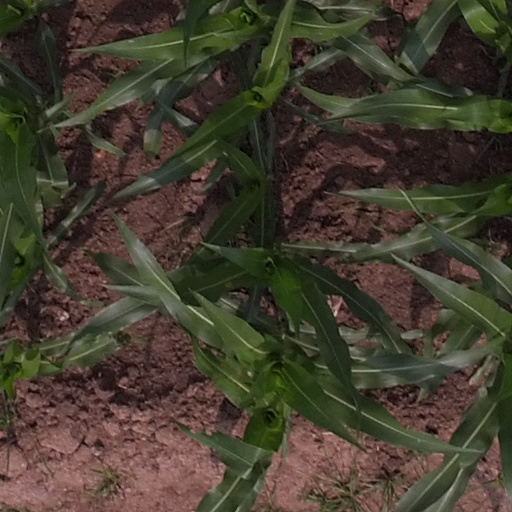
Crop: maize; corn